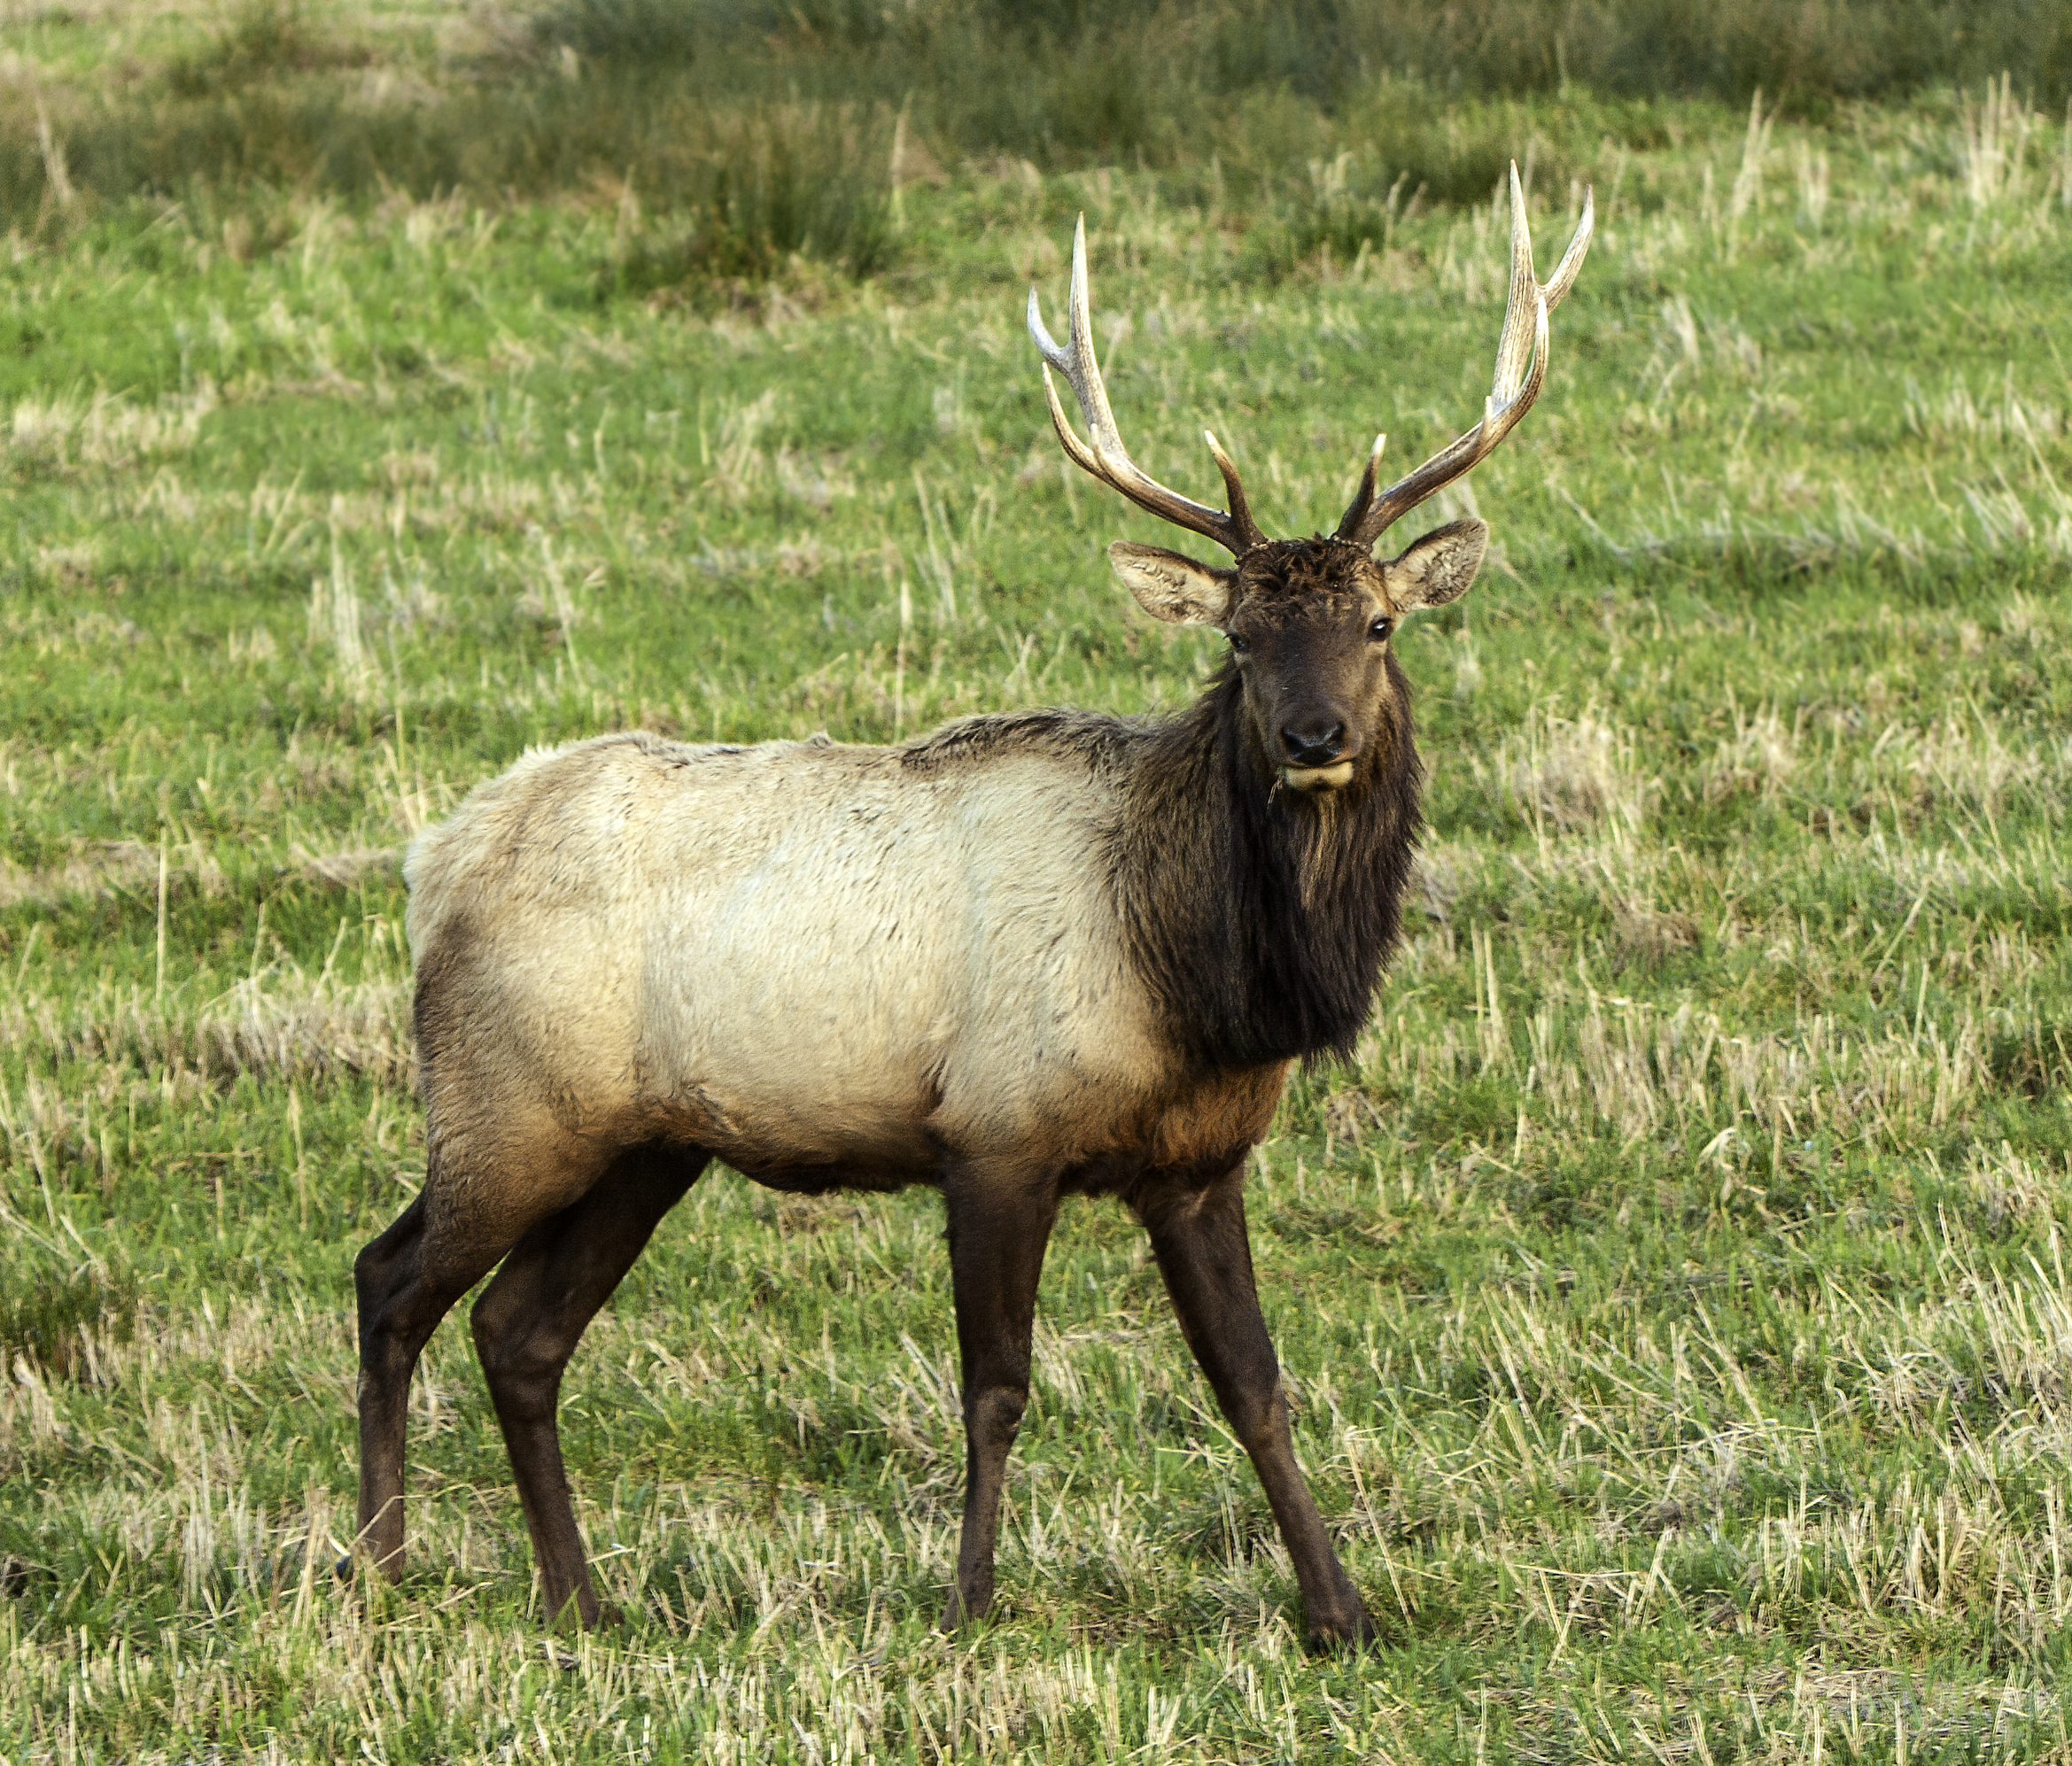
grass, prairie, animal, wildlife, deer, horn, stag, mammal, fauna, vertebrate, oregon, elk, wildanimal, deancreekelkreserve, white tailed deer, hartebeest